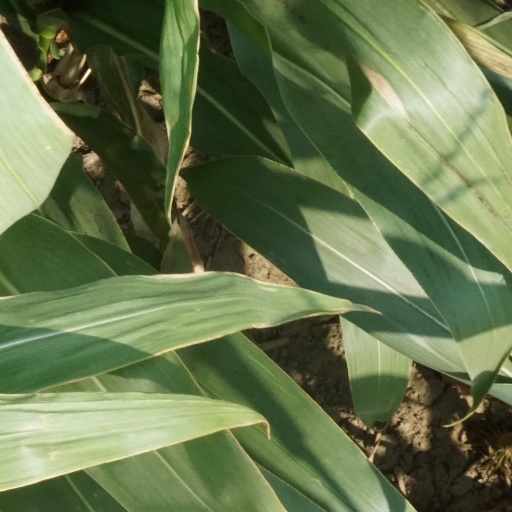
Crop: maize; corn